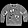
Label: Pullover